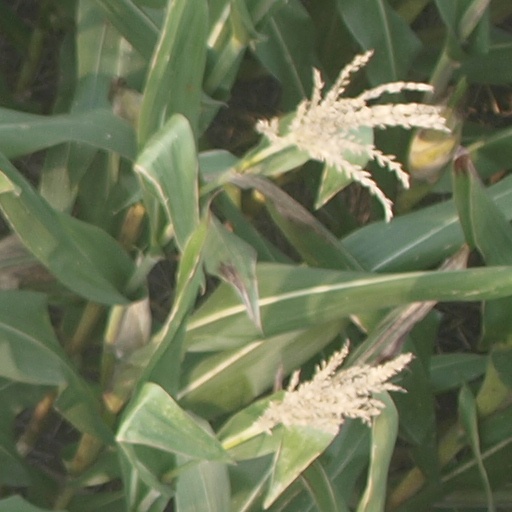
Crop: maize; corn